UEFI

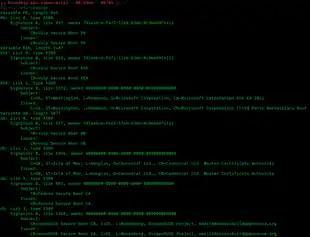
Examples of custom Secure Boot public keys

Intel's implementation of EFI is the "Intel Platform Innovation Framework", codenamed "Tiano". Tiano runs on Intel's XScale, Itanium, IA-32 and x86-64 processors, and is proprietary software, although a portion of the code has been released under the BSD license or Eclipse Public License (EPL) as TianoCore EDK II. TianoCore can be used as a payload for coreboot.